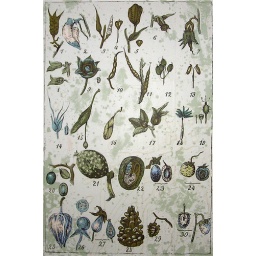
a section of the wallpaper in an old house kitchen